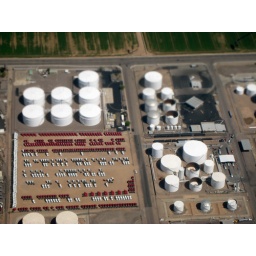
trucks in Phoenix, as seen from the sky